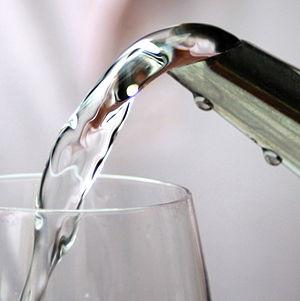
La fluoration de l'eau est l'ajustement contrôlé de fluor sous forme d'ions fluorure dans le système de distribution d'eau potable afin de réduire les cas de carie dentaire. Cette eau contient du fluor à un niveau qui est efficace pour prévenir les caries ; cela peut se produire naturellement ou en l'ajoutant. Elle agit sur la surface des dents : dans la bouche en créant de faibles niveaux dans la salive, ce qui réduit la vitesse à laquelle l'émail des dents se déminéralise et augmente la vitesse à laquelle il se reminéralise dans les premiers stades de la carie. En général, un composé fluoré est ajouté à l'eau potable, un processus qui, aux États-Unis, coûte en moyenne environ 1,11 dollars par personne et par an. La défluoration est nécessaire lorsque le niveau naturel dépasse les limites recommandées. En 2011, l'Organisation mondiale de la santé suggère un niveau de fluorure entre 0,5 et 1,5 mg/L en fonction du climat, de l'environnement local et d'autres sources de fluorure. L'eau en bouteille présente en général des niveaux inconnus.